Morristown, New Jersey

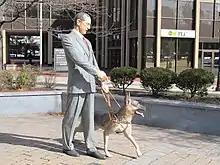
Morris Frank, the founder of The Seeing Eye, with Buddy

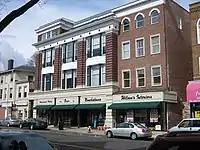
"Smart Growth" in Morristown

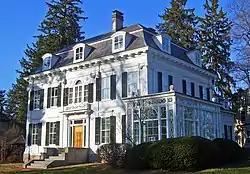
Home of Thomas Nast, known as Villa Fontana

Present-day Morristown was initially inhabited by the Lenni Lenape Native Americans for up to 6,000 years prior to exploration of Europeans. The first European settlements in this portion of New Jersey were established by Sweden and the Netherlands in the early 17th century, when significant trade in furs existed between the natives and the Europeans at temporary posts. It became part New Netherland, a Dutch colony, but the English seized control of the region in 1664, which was granted to Sir George Carteret and John Berkeley, 1st Baron Berkeley of Stratton, and named the Province of New Jersey.